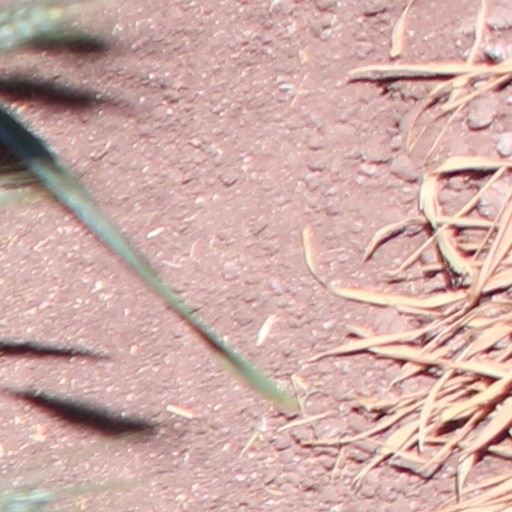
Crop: wheat